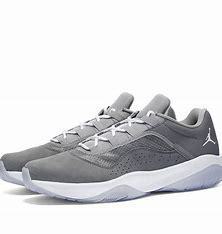
Brand: Jordan
Model: 11 Cmft